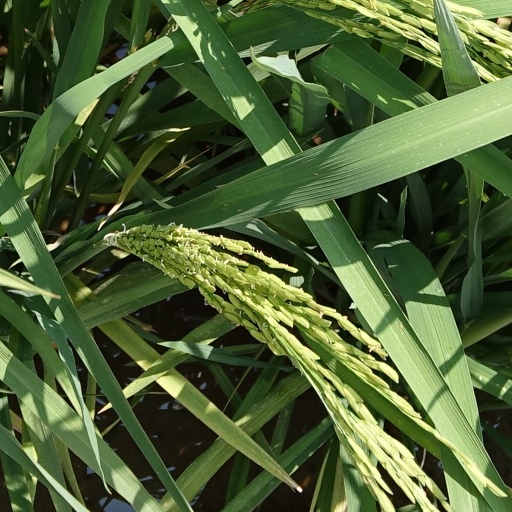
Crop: rice